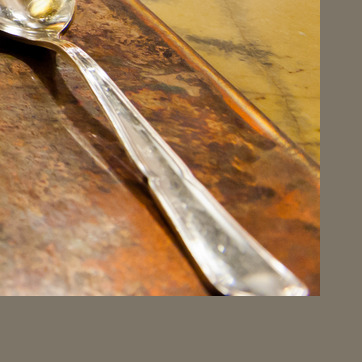
Material: metal